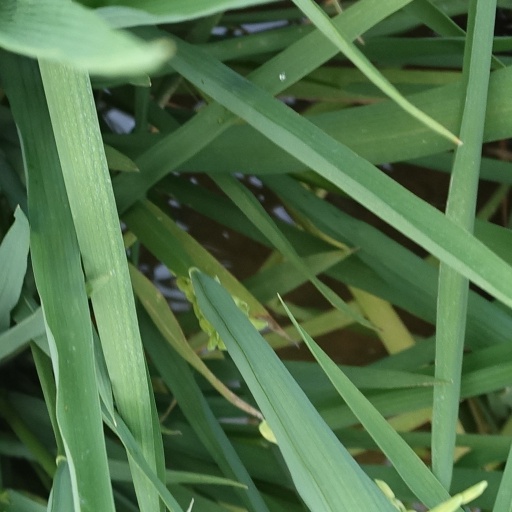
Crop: rice